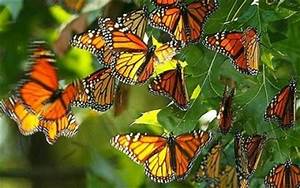
Label: butterfly